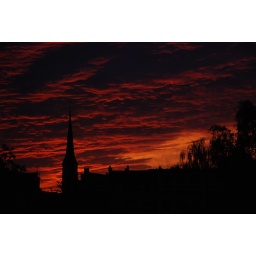
The red sky in Kiel in the evening this year...